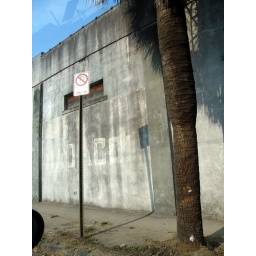
wall and tree in charleston